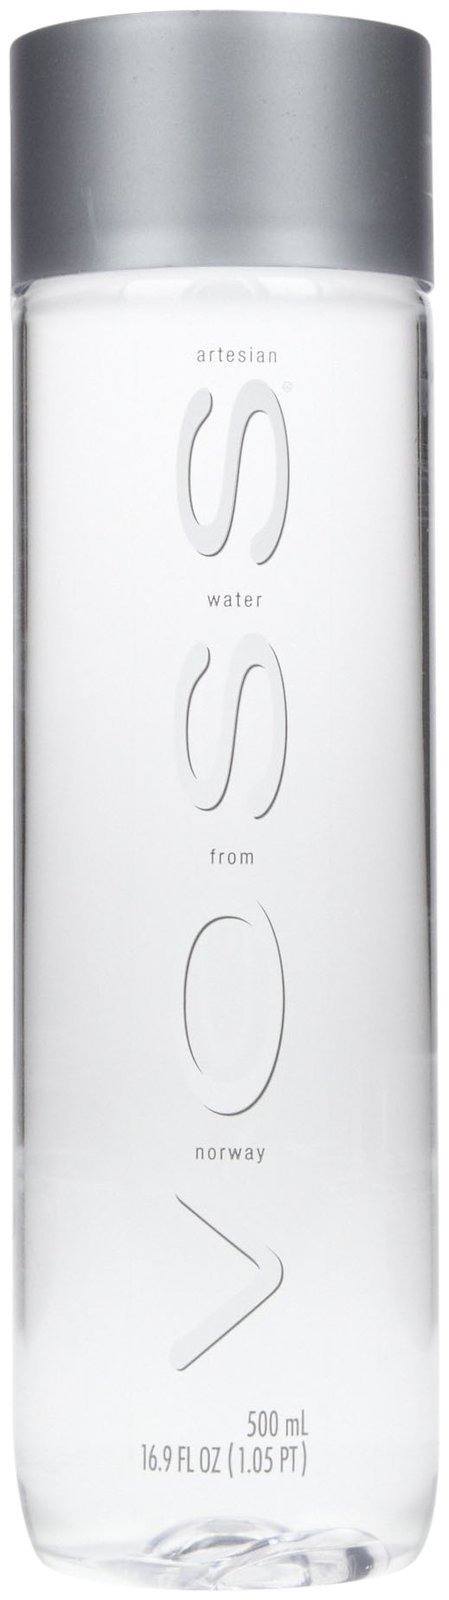
Item Name: VOSS Artesian Water, Plastic, 16.9 oz, 24 ct
Product Description: Voss Artesian Water - 16.9 oz - 24 ct
Value: 24.0
Unit: Count

Price: 41.065